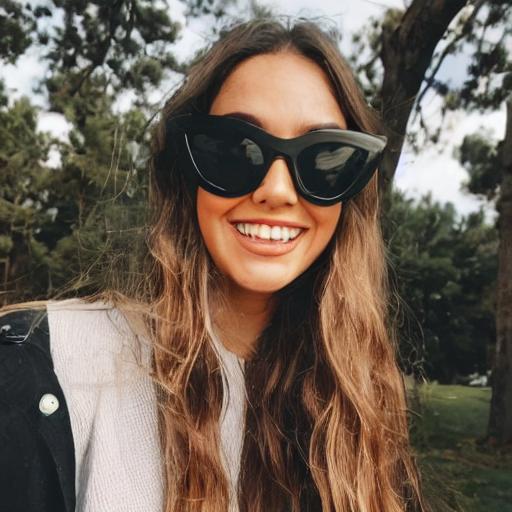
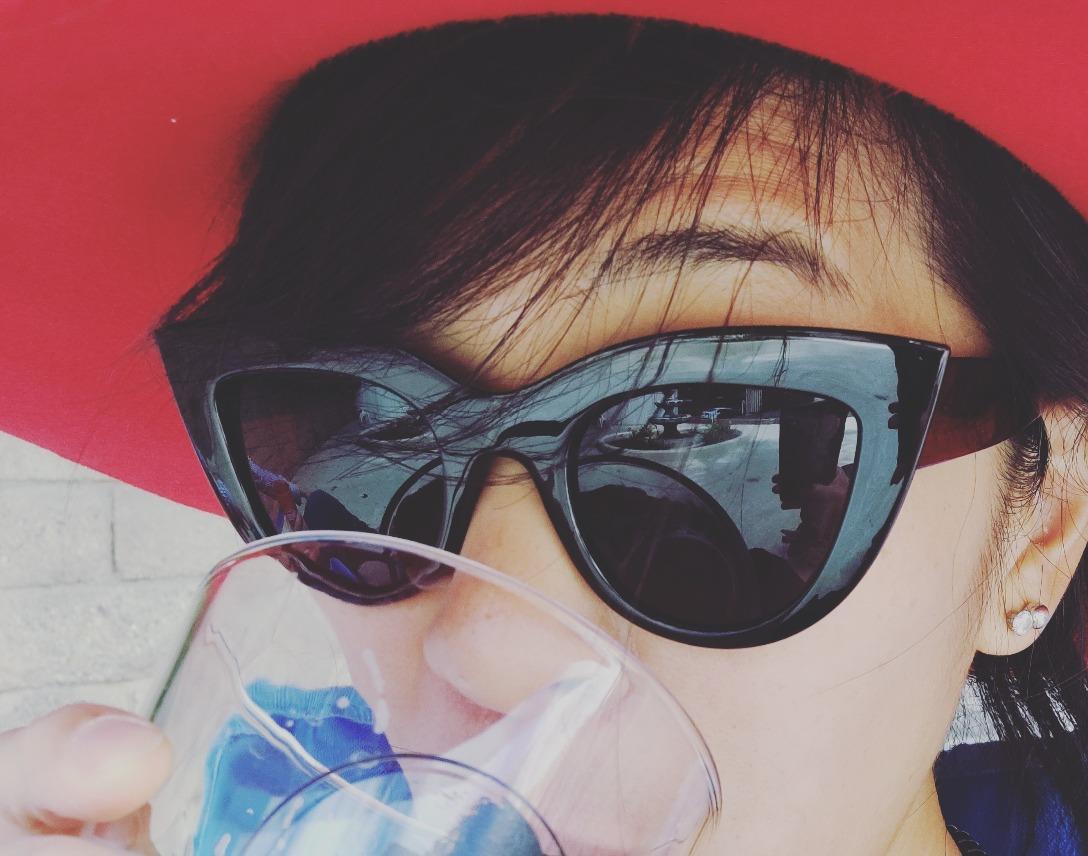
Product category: accessories_sunglasses
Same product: no